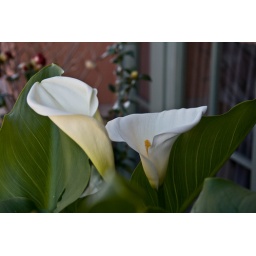
Beautiful white lillies on the sidewalk in Los Gatos, CA.